Hertford North railway station

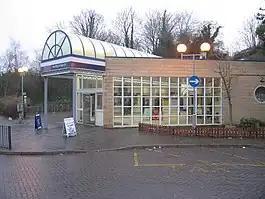
The street-level entrance to the station

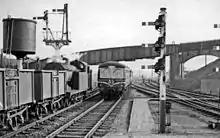
View southwards from the Down platform in 1959

Hertford North railway station is one of two stations serving the town of Hertford in Hertfordshire, England, the other being Hertford East railway station.